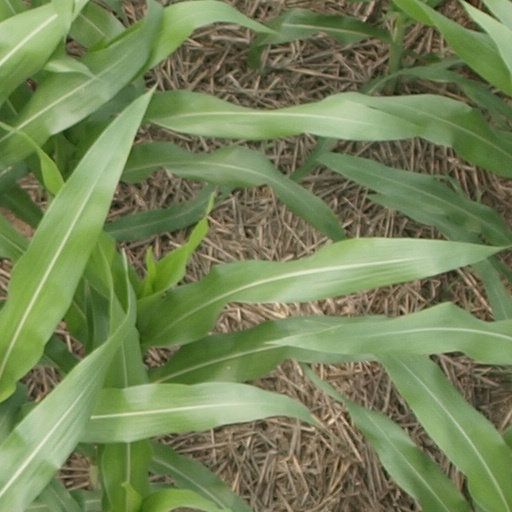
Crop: maize; corn